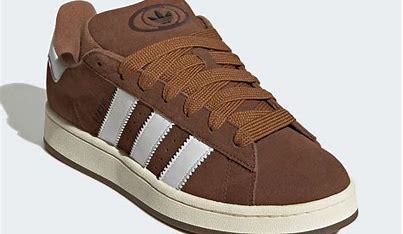
Brand: Adidas
Model: Campus 00S